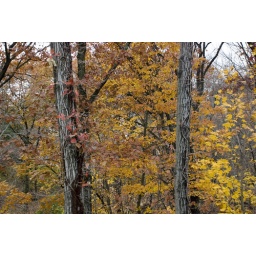
Just sitting in my chair looking out the window.